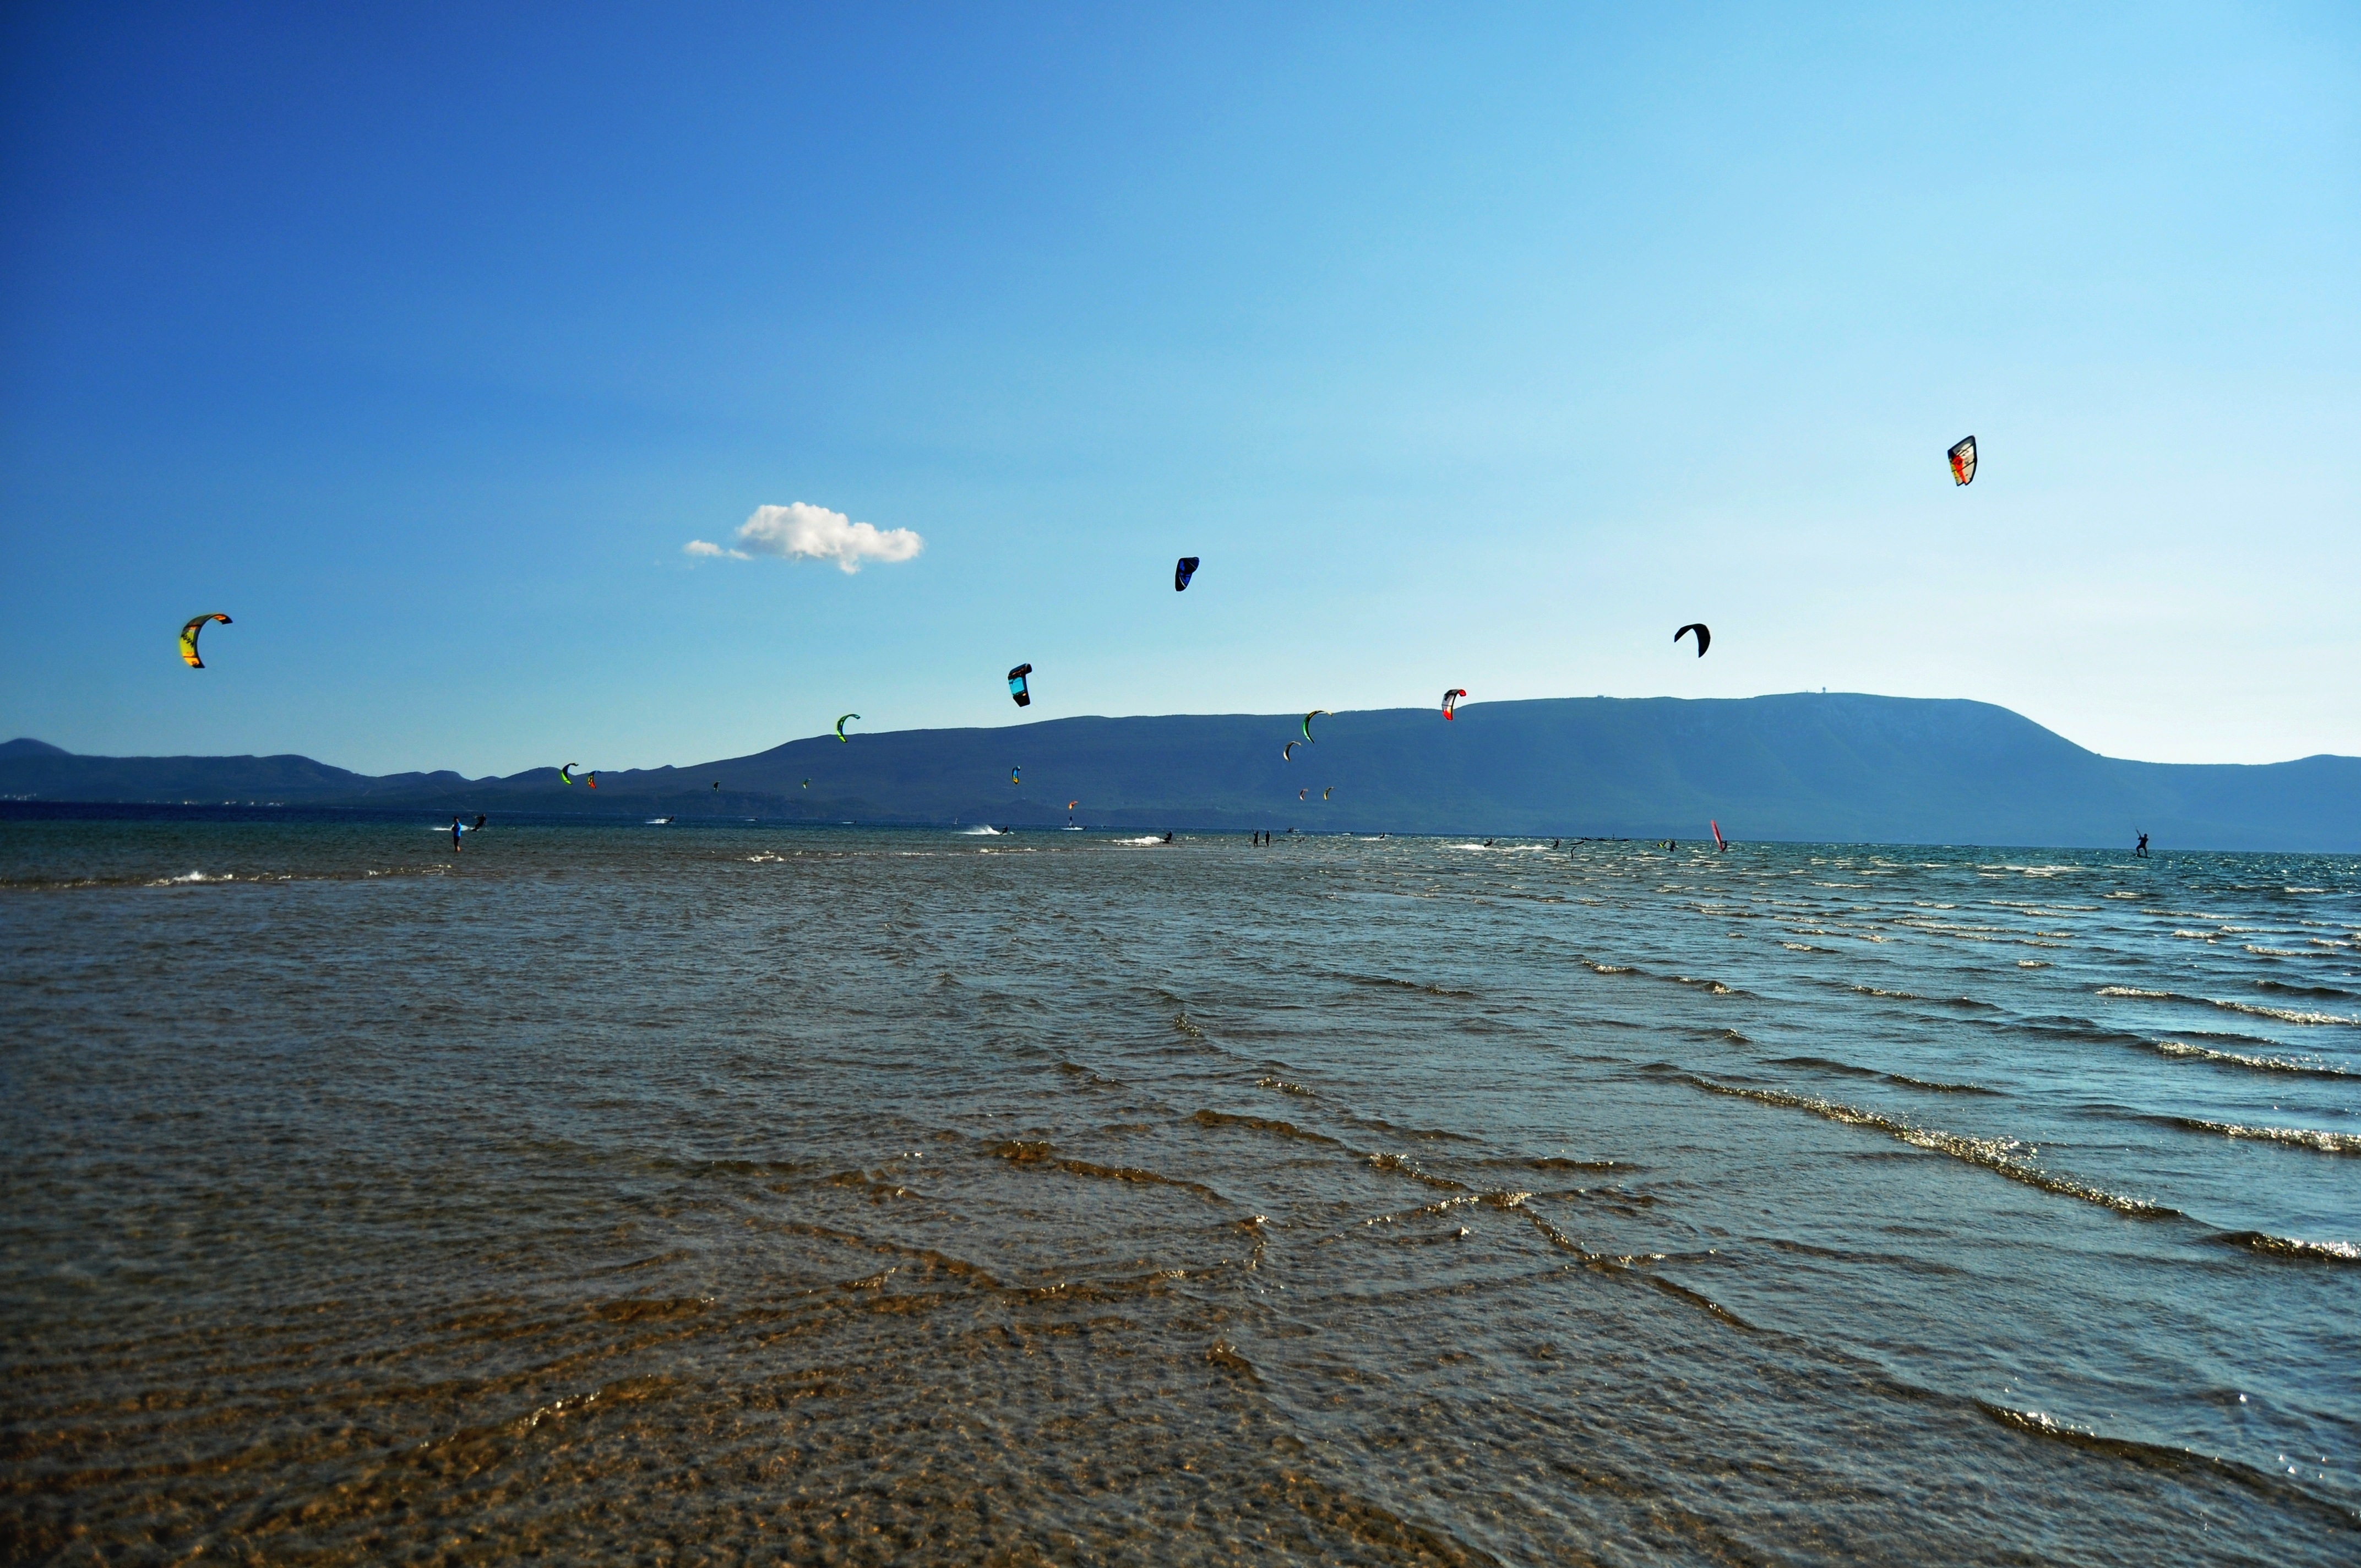
beach, landscape, sea, coast, water, sand, ocean, horizon, sky, sport, shore, wave, wind, summer, seaside, dusk, bay, toy, body of water, croatia, holidays, mountains, kites, kitesurfing, cape, water sports, atmosphere of earth, wind wave, mouth of the neretva